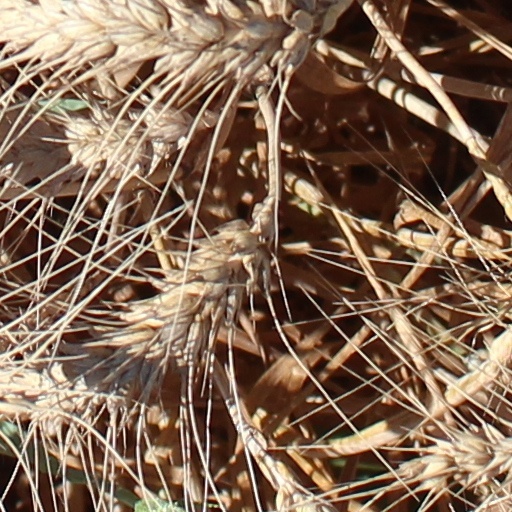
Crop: wheat